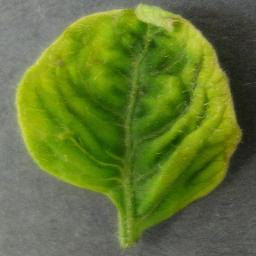
Label: Tomato___Tomato_Yellow_Leaf_Curl_Virus